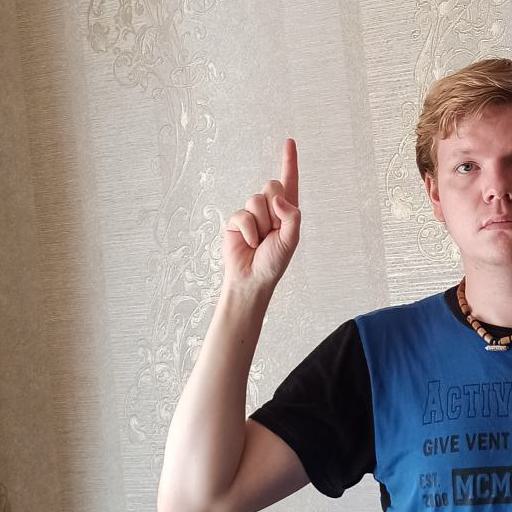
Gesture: one